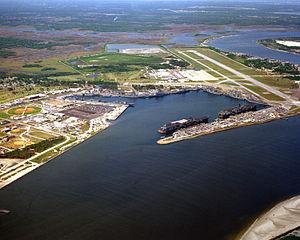
La base navale de Mayport est une base de la marine américaine située à Jacksonville, sur la côte sud-est des États-Unis. Elle accueille un port protégé pouvant accueillir des navires et porte-aéronefs de taille intermédiaire et un aérodrome militaire.